Mitkof Island

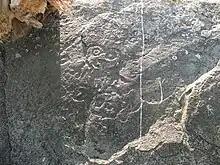
Petroglyphs near Petersburg, Mitkof Island, Alaska.

Mitkof Island is an island in the Alexander Archipelago in southeast Alaska between Kupreanof Island to the west and the Alaskan mainland to the east. It is approximately wide and long with a land area of , making it the 30th largest island in the United States. Much of the island is managed as part of the Tongass National Forest.